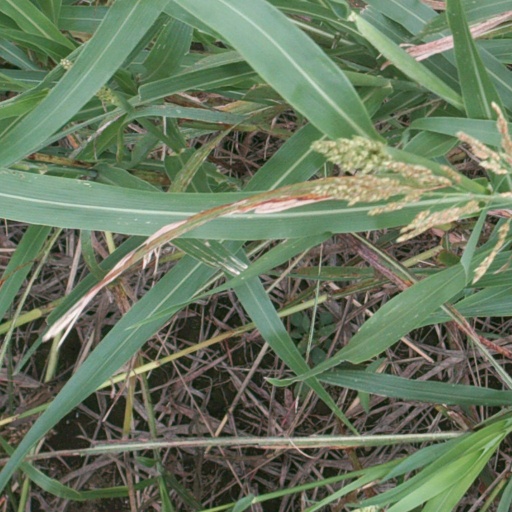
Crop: sorghum